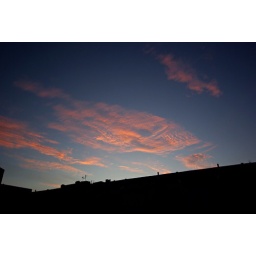
Criss cross clouds in a summer solstice sky and a not very interesting silhouette